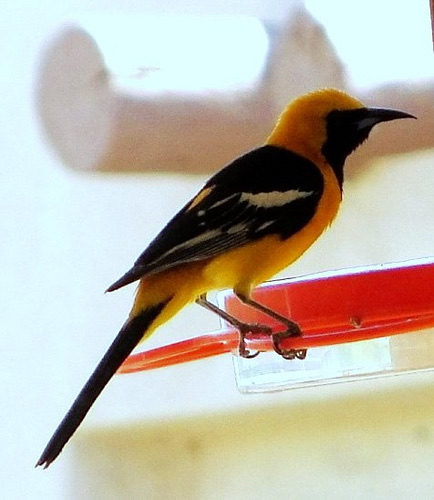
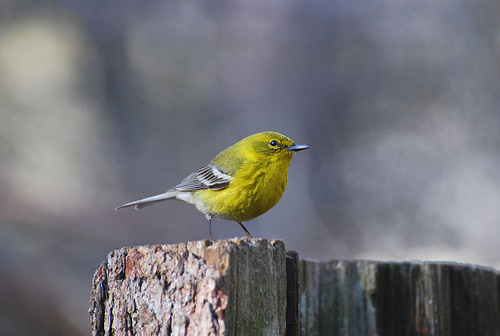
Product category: misc
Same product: yes